Pinara

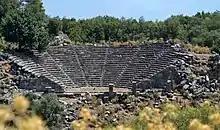
The theatre of Pinara.

Pinara (Lycian: 𐊓𐊆𐊍𐊍𐊁𐊑𐊏𐊆 "Pilleñni", presumably from the adjective "round"; , formerly "Artymnesus" or "Artymnesos" according to one account) was a large city of ancient Lycia at the foot of Mount Cragus (now Mount Babadağ), and not far from the western bank of the River Xanthos, homonymous with the ancient city of Xanthos (now Eşen River).